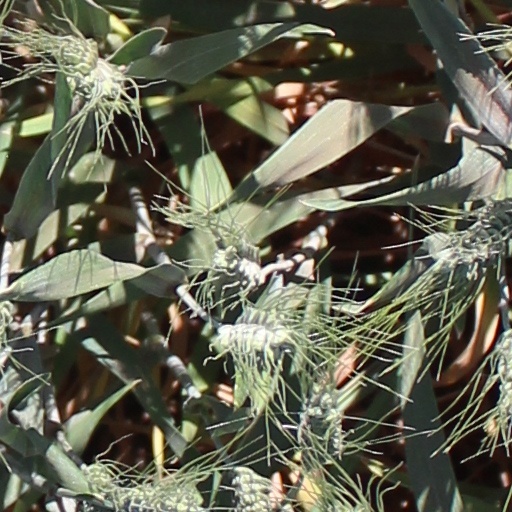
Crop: wheat